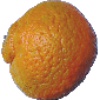
Label: mandarine